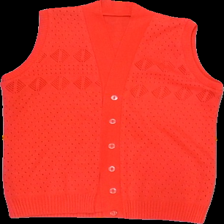
View: front
Type: Vest
Category: Ladies
Brand: Not in the list
Brand text on label: ODELON
Colors: Pink
Material: 100%acrylic
Cut: Regular, V-collar
Size: 40
Season: Spring
Price range: 50-100
Recommended usage: Reuse